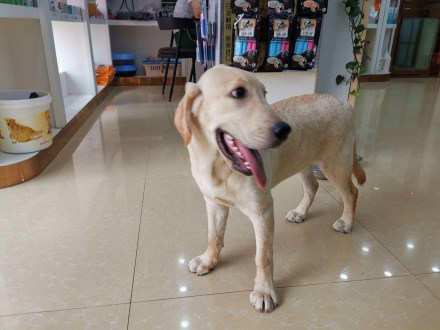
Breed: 3580-n000122-Labrador_retriever